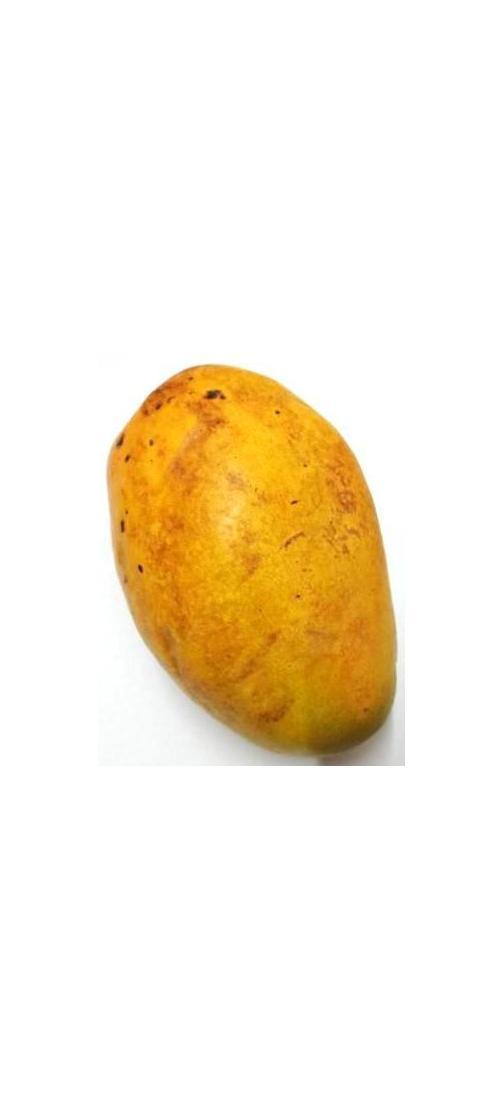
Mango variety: Bari-11